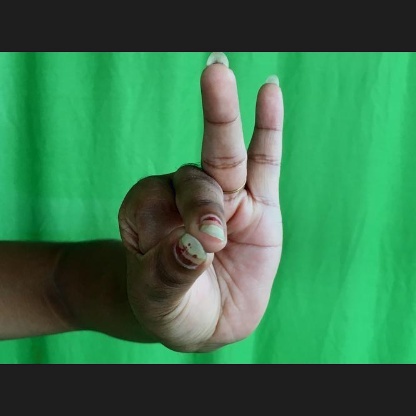
Mudra: Bramaram